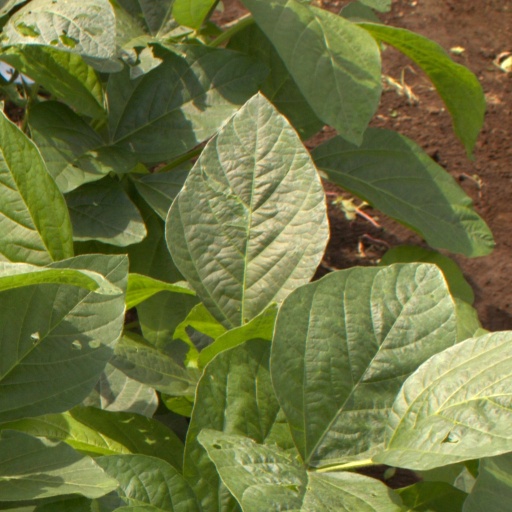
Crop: soybean